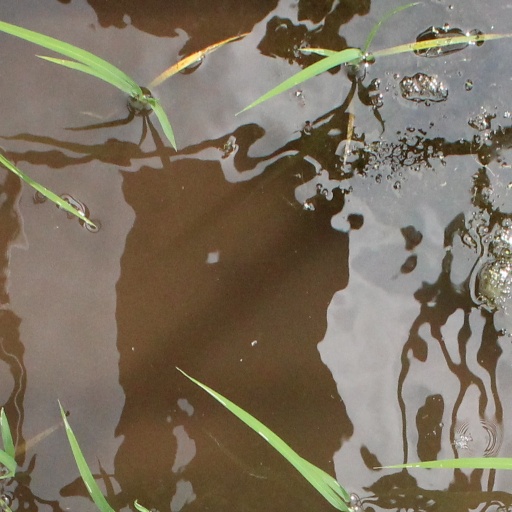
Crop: rice